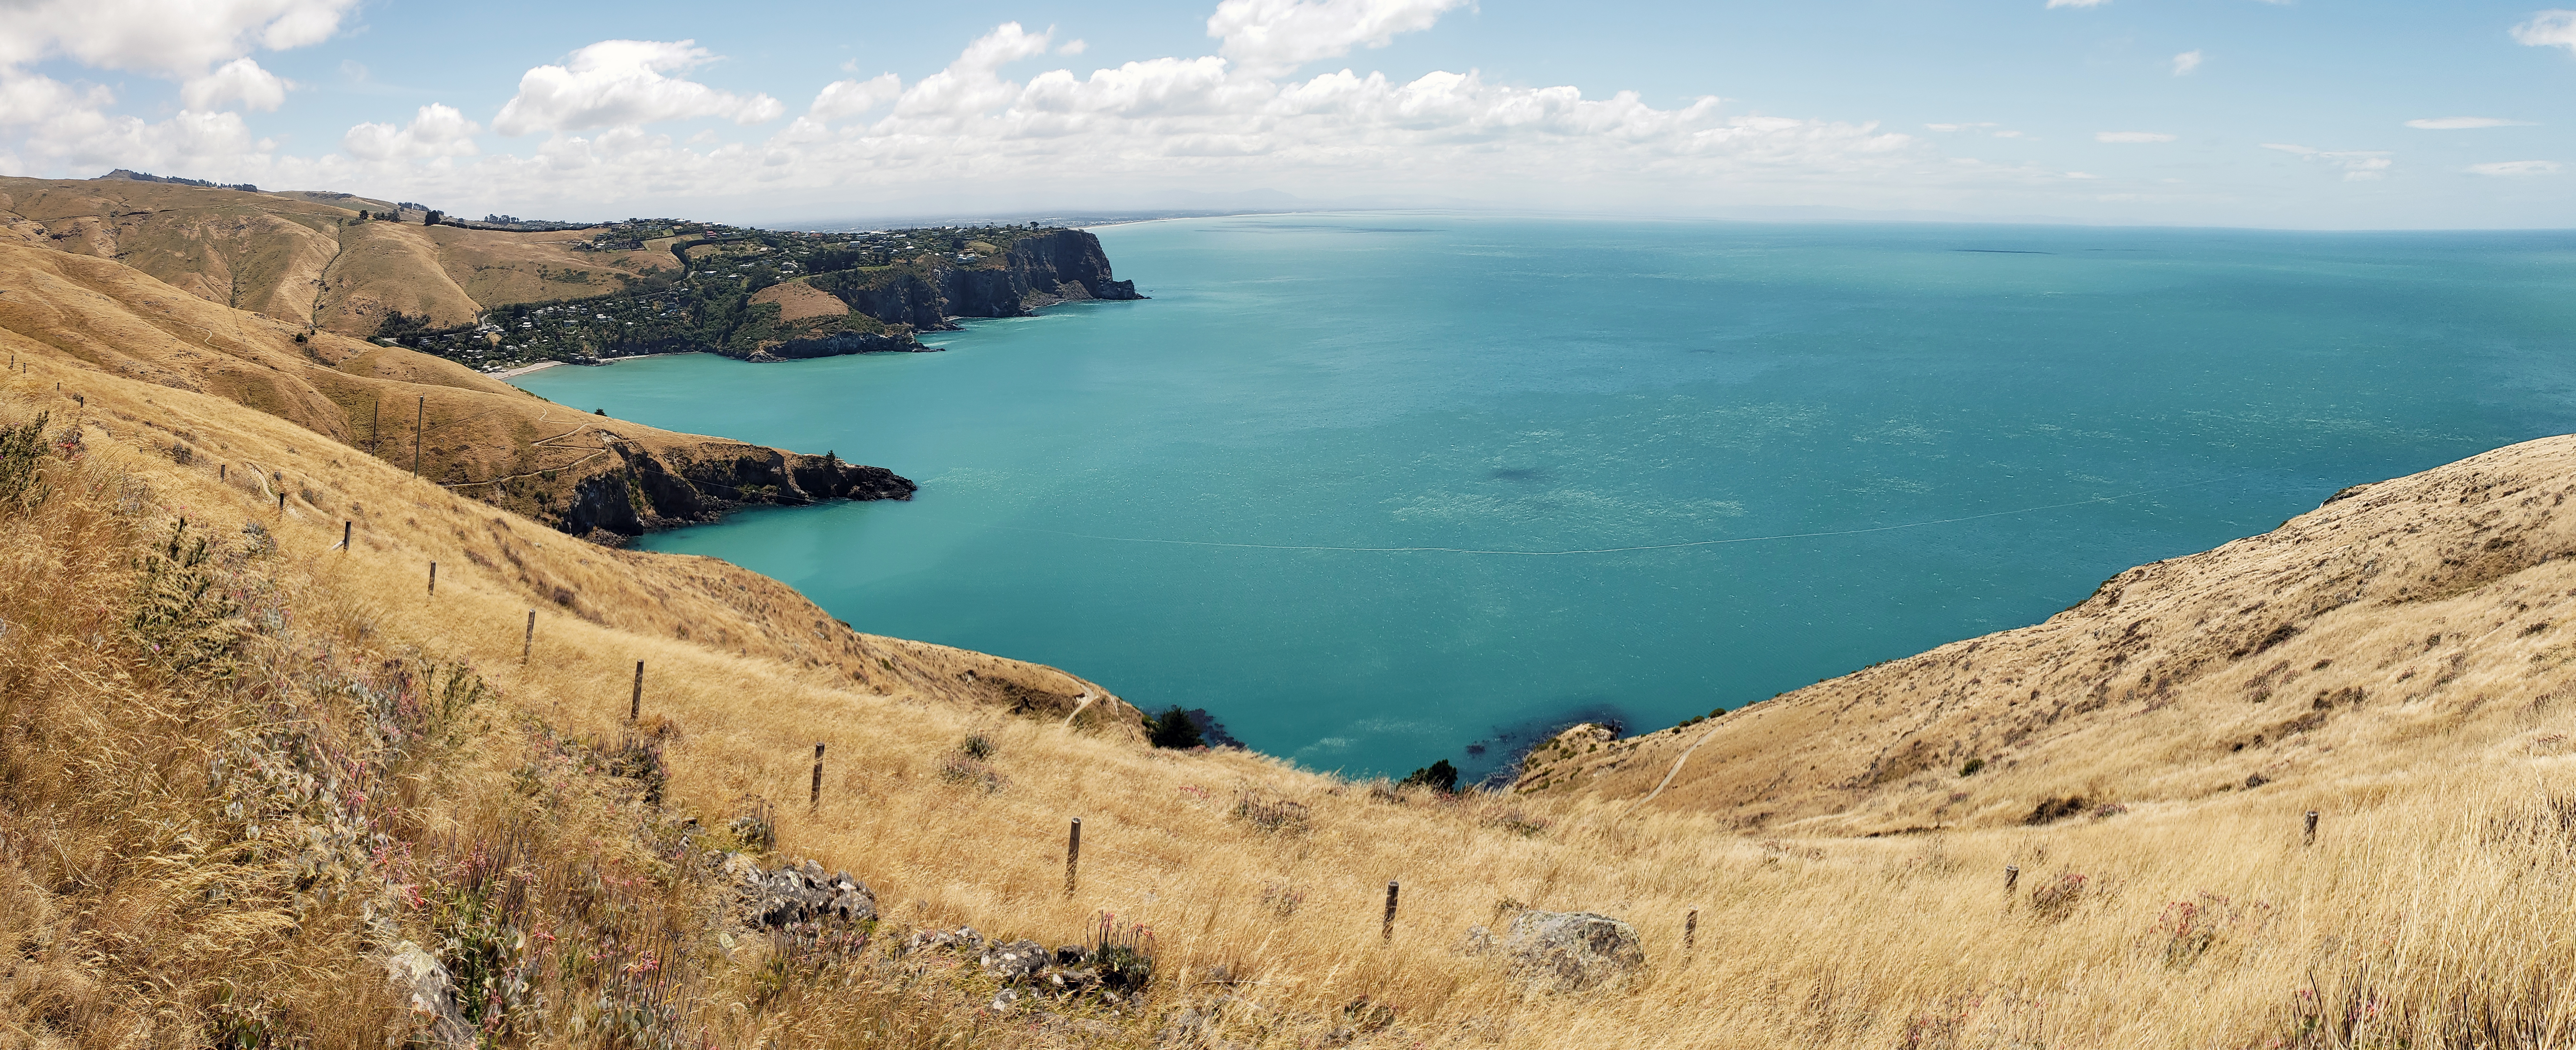
body of water, coastal and oceanic landforms, natural landscape, coast, water, landscape, ocean, sea, aqua, turquoise, horizon, ecoregion, bay, shore, teal, terrain, azure, cumulus, promontory, headland, formation, cove, island, beach, inlet, cape, bight, calm, shrubland, meteorological phenomenon, Raised beach, tropics, lagoon, peninsula, sound, panorama, caribbean, cliff, klippe, chaparral, cay